Zeno family

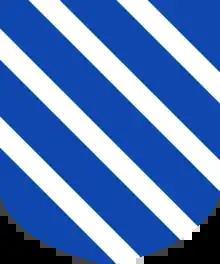
Coat of arms of Zeno family

The Zeno family, also known as Zen, was a patrician family that belonged to the small circle of Venetian noble families, whose members played important role in the history of the Republic of Venice.